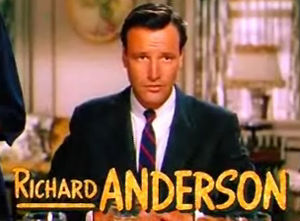
Richard Anderson
Richard Anderson i traileren til I Love Melvin
Richard Anderson var en amerikansk skuespiller.